Death Grips

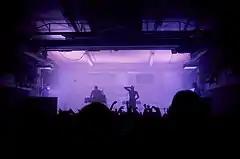
Death Grips performing in Moscow in May 2013

In March 2013, the group released a series of videos to their YouTube account, collectively called "No Hands". On March 20, 2013, a music video for "Lock Your Doors", which was recorded at a live show in SXSW, was released. Hill did not attend the show physically, but played the drums via Skype. Hill wrote and directed an original feature film in May, with the involvement of Death Grips in the soundtrack. During this period, Hill was also working on the group's album.